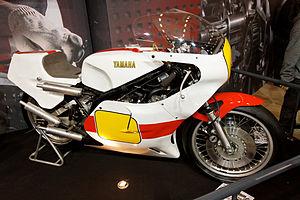
Yamaha - TZ 500